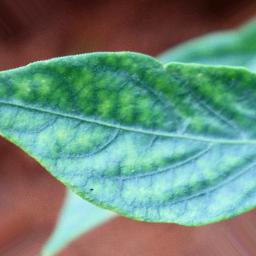
Label: cercospora